Babenhausen, Hesse

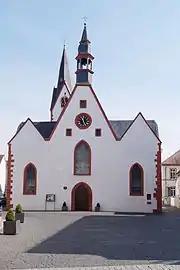
Church and market place

After the revision of districts and their borders in the state of Hesse in 1974 the following villages were added to the area of the town of Babenhausen.